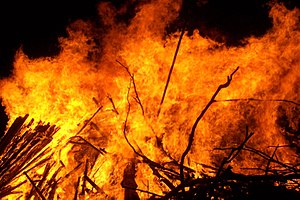
Bål
Et stort bål
Et bål er en stabel af brændbart materiale, hyppigst træ, som er påsat ild, bål bruges til forskellige praktiske formål. For eksempel kunne det være tilberedning af mad, eller det mest åbenlyse at afgive varme.